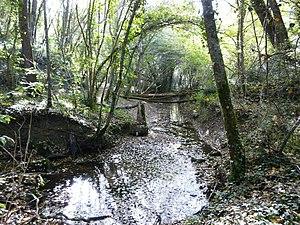
La Gardonnette vue depuis sa rive droite, Rouffignac-de-Sigoulès, Dordogne, France. Sur la rive gauche, commune de Singleyrac.
Cet article recense les monuments historiques de l'arrondissement de Bergerac, dans le département de la Dordogne, en France.
Singleyrac est une commune française située dans le département de la Dordogne, en région Nouvelle-Aquitaine.